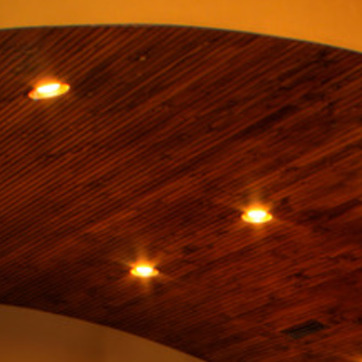
Material: wood